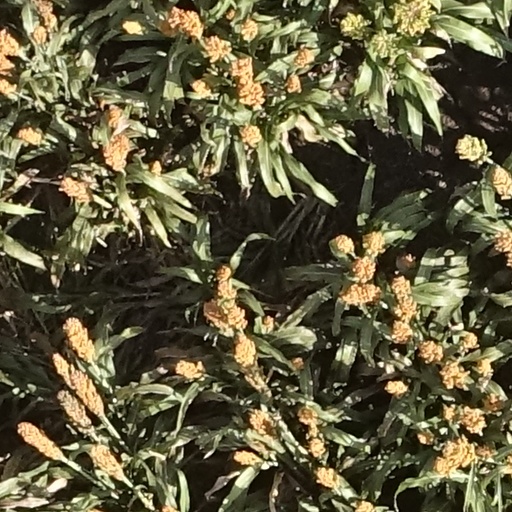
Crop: sorghum